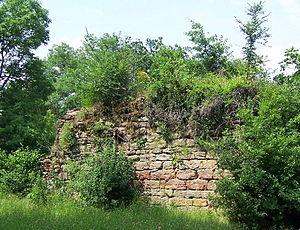
Ruines de la tour de Maroc ou tour de Marot au lieu-dit La Garénie à Assier en France. Cette tour servait de repaire au chef de bande Bassorat pendant la Guerre de Cent Ans jusqu'à 1395.
Assier est une commune française, située dans le département du Lot en région Occitanie. La commune se trouve à la limite du causse et du Limargue.